Blonde Inspiration

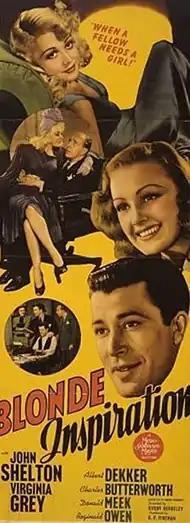
Film poster

Blonde Inspiration is a 1941 American comedy film directed by Busby Berkeley and written by Marion Parsonnet. The film stars John Shelton, Virginia Grey, Albert Dekker, Charles Butterworth, and Donald Meek. The film was released on February 7, 1941, by Metro-Goldwyn-Mayer.